Václav Havel Airport Prague

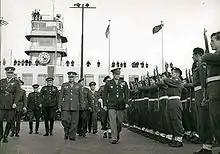
Old control tower (front view) during the visit of Dwight D. Eisenhower to Prague on 12 October 1945

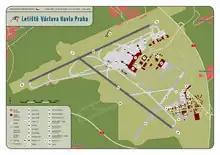
Airport map

Prague–Ruzyně Airport began operations on 5 April 1937, but Czechoslovak civil aviation history started at the military airport in Prague–Kbely in 1919. The Prague Aviation Museum is now found at Kbely Airport.